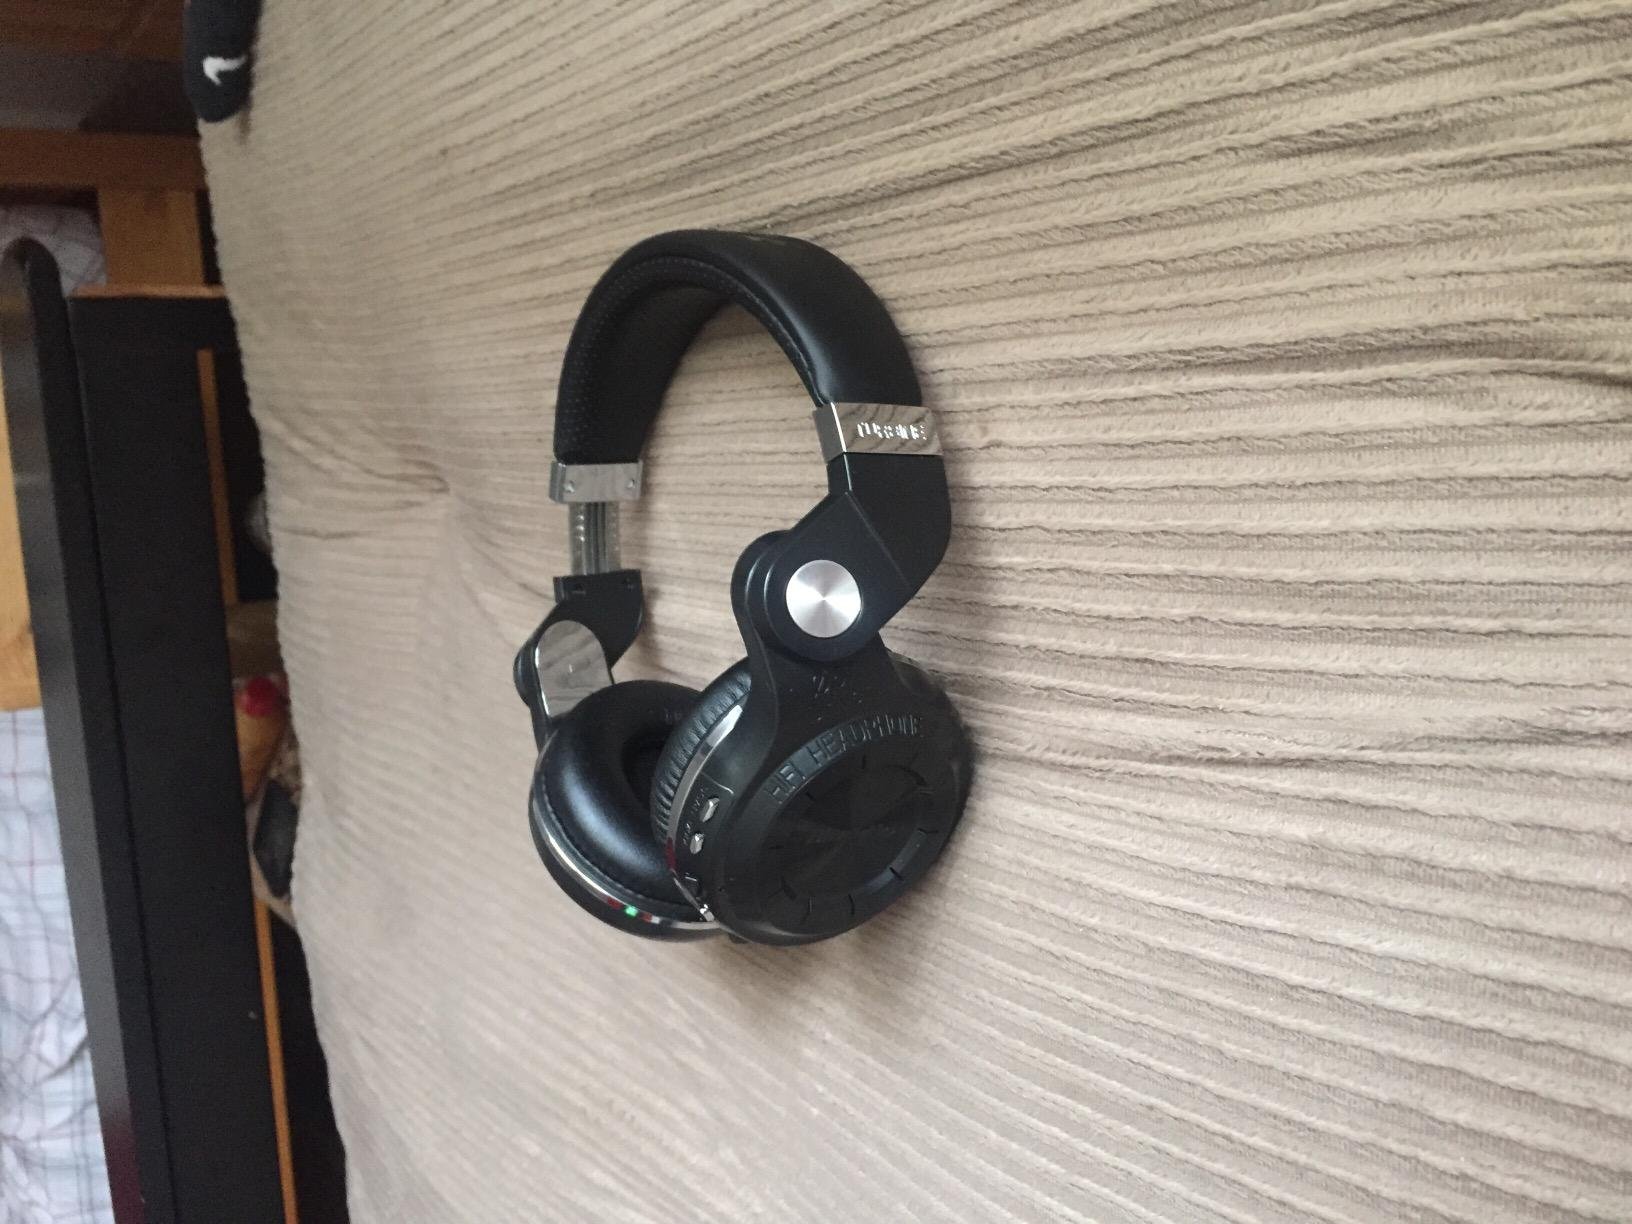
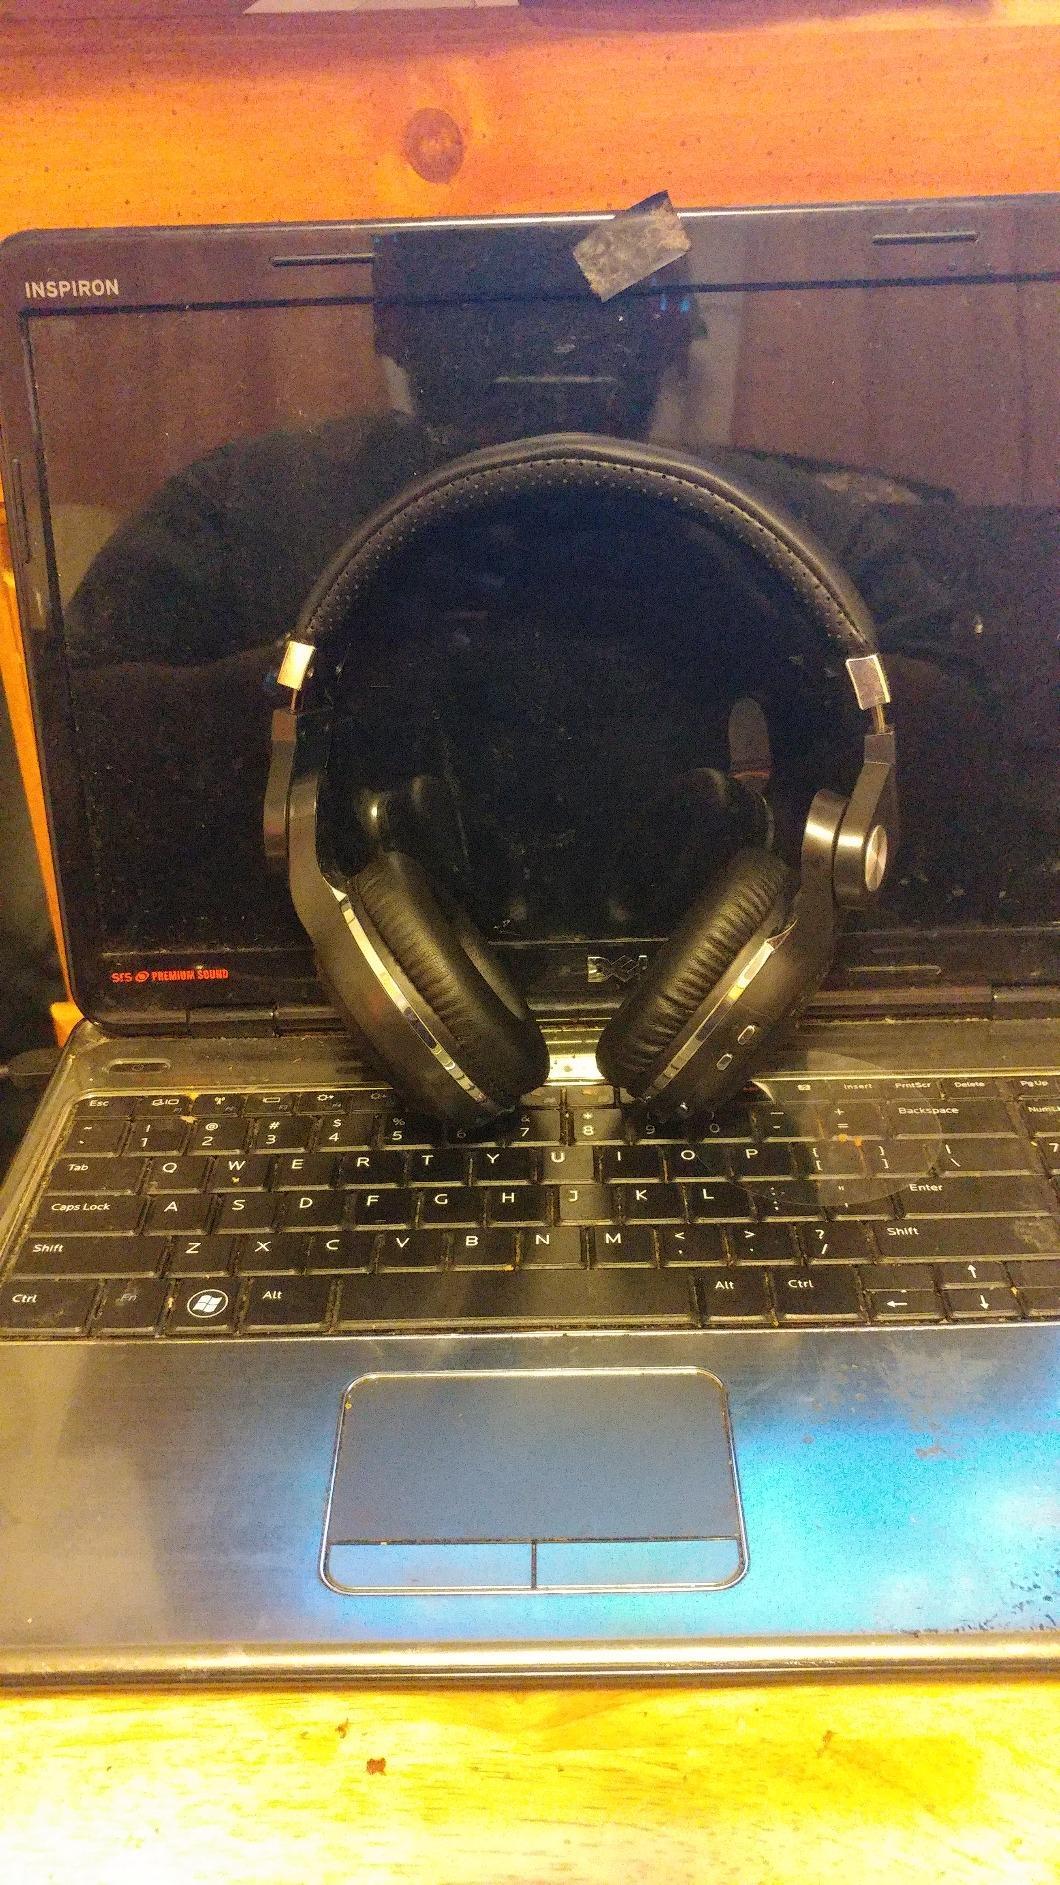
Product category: headphones
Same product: no